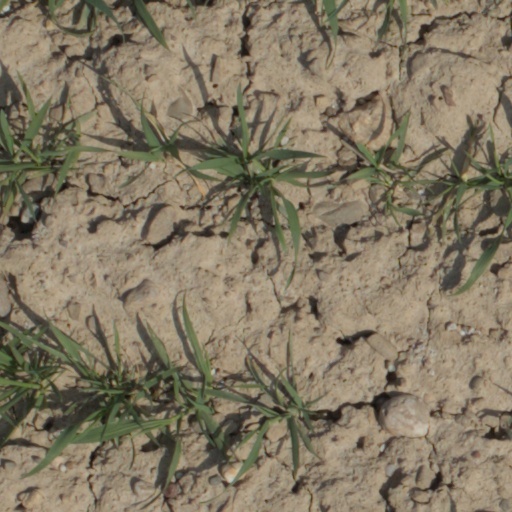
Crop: wheat